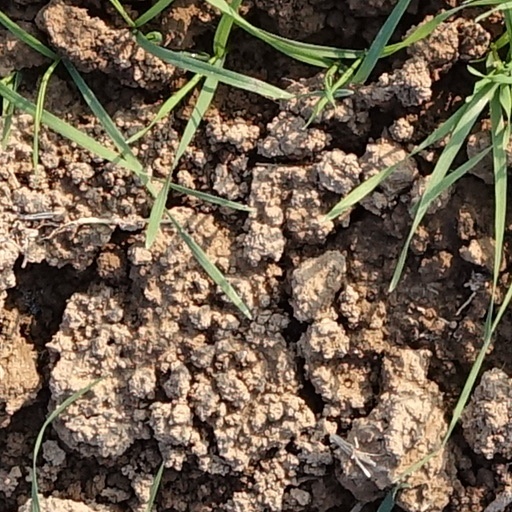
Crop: wheat